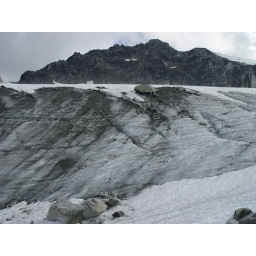
A rock the size of a small car on the icefield, awaiting the right moment to join his buddies in the gulley.